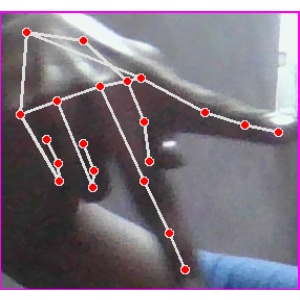
अक्षर: प